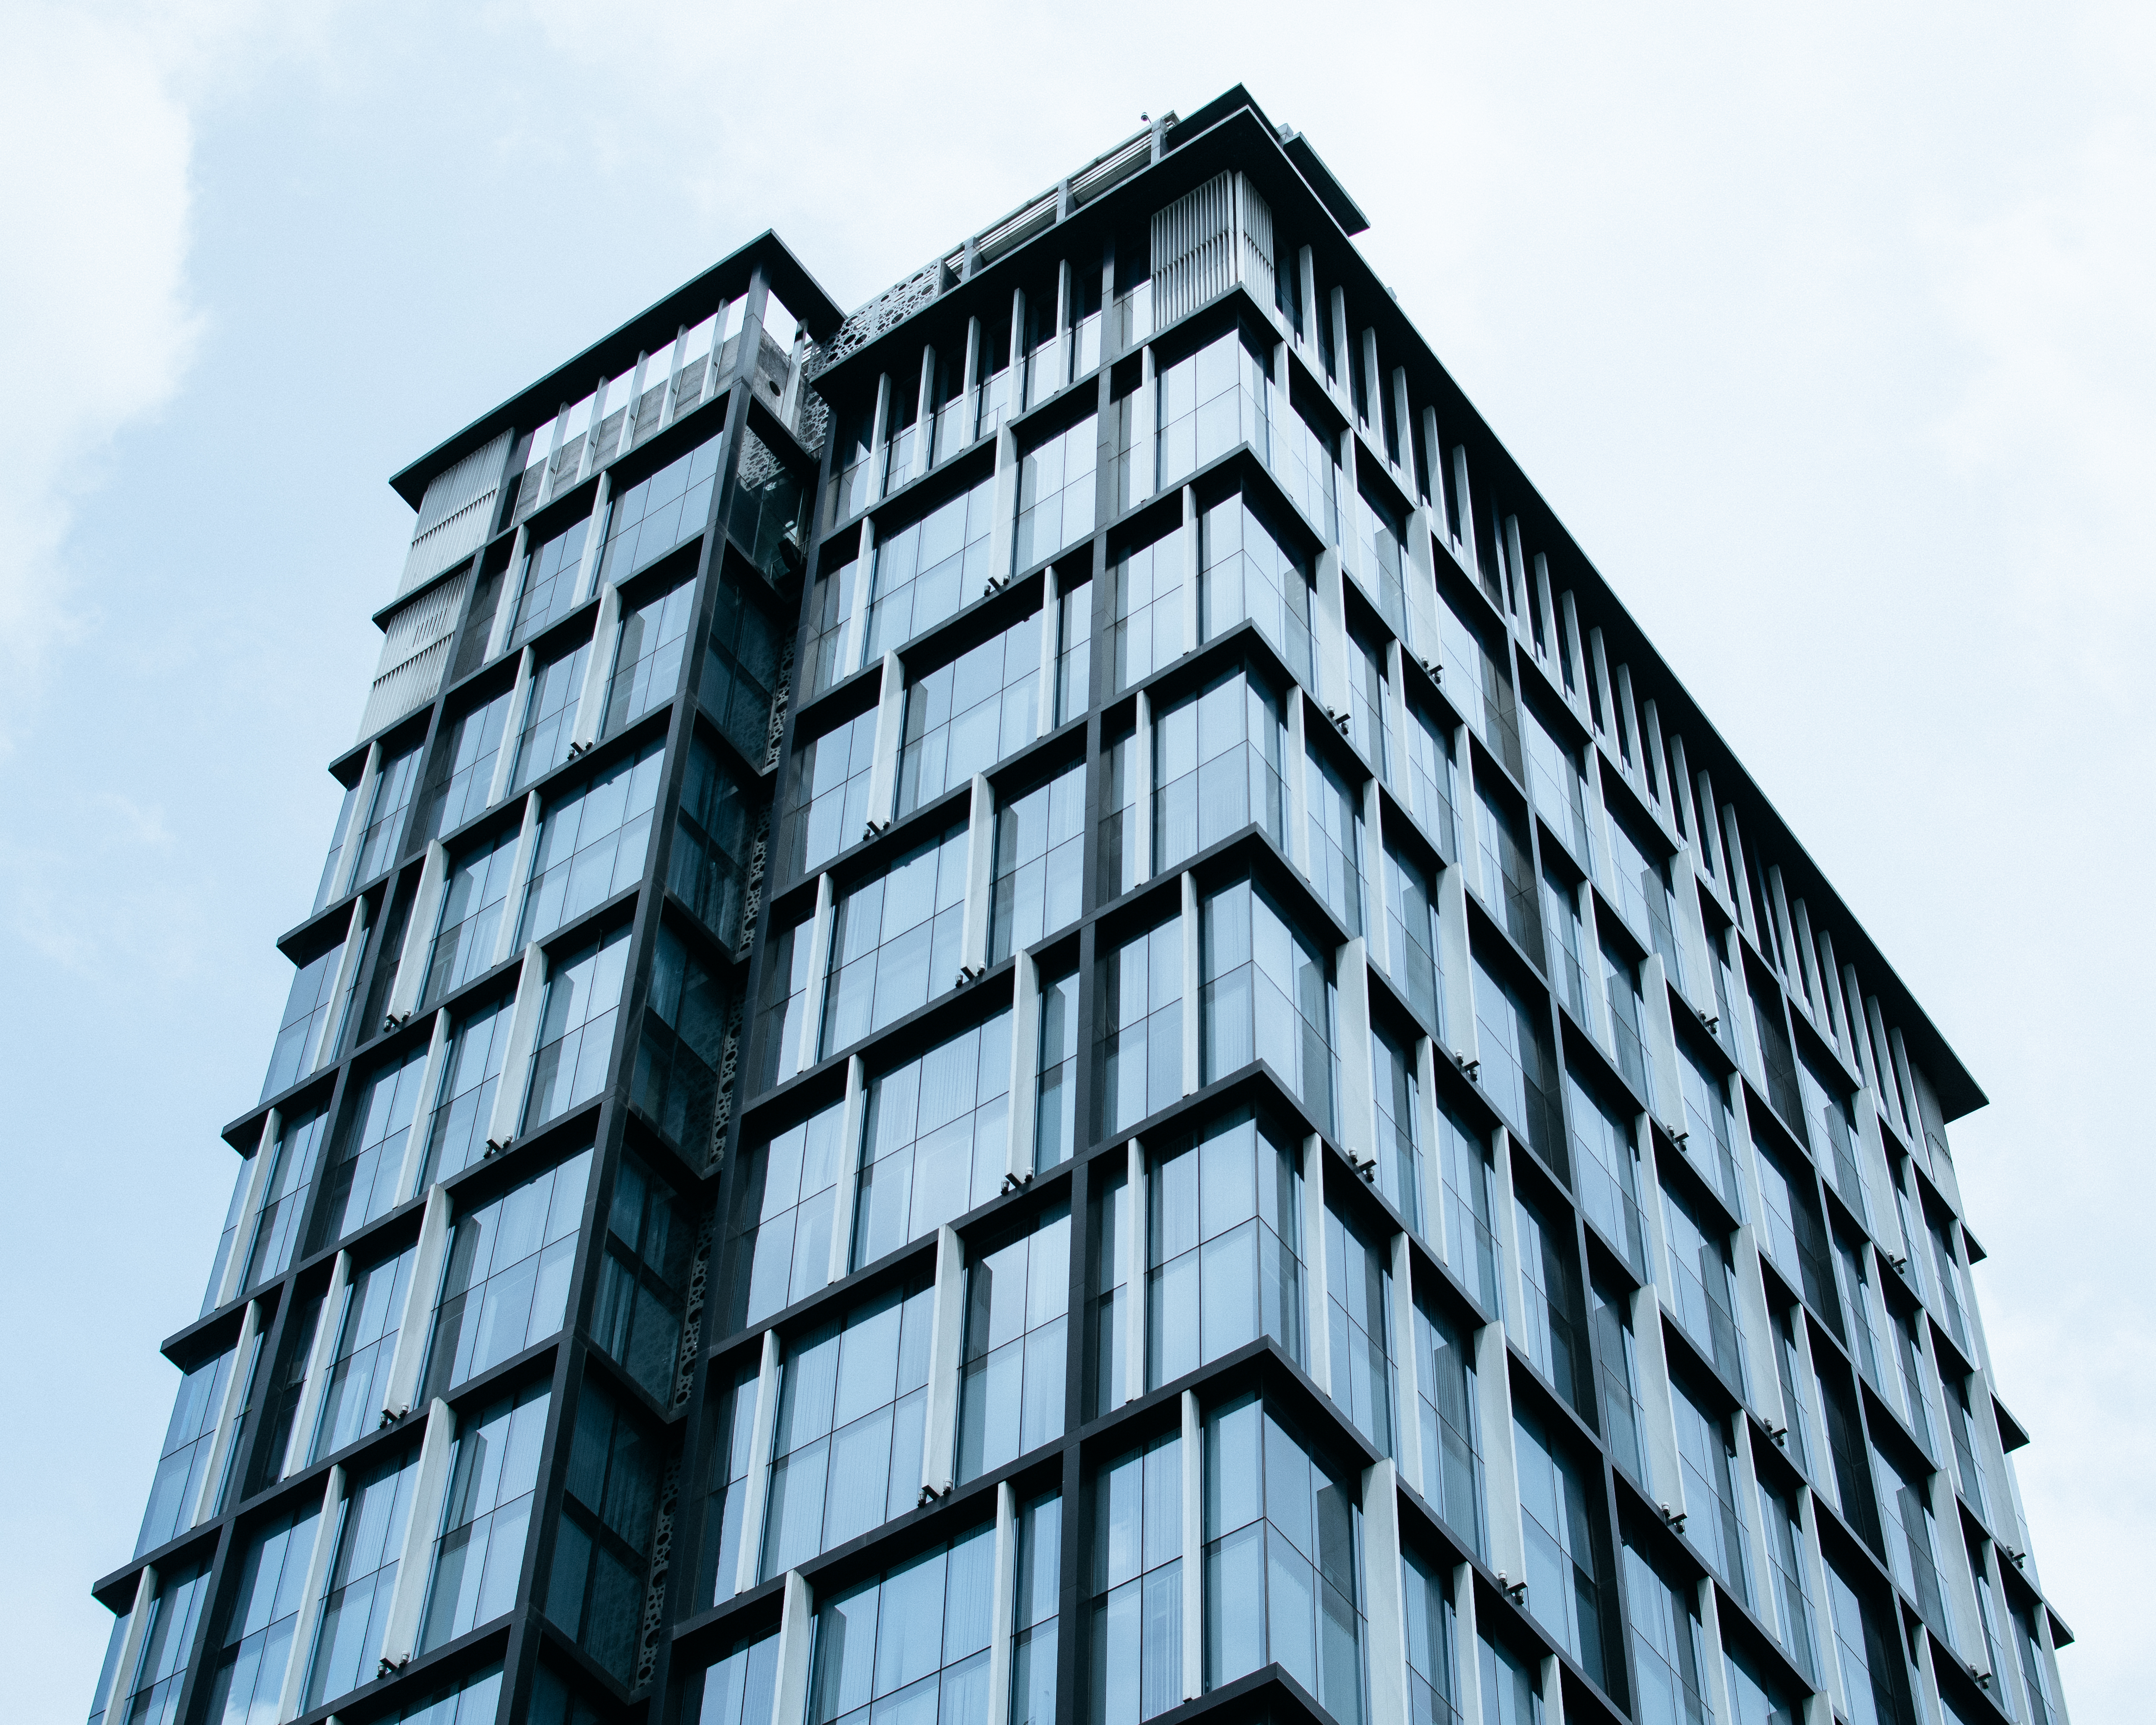
architecture, sky, window, glass, perspective, building, city, skyscraper, urban, downtown, steel, tower, office, facade, business, modern, tower block, tall, condominium, neighbourhood, low angle shot, urban area, residential area, brutalist architecture